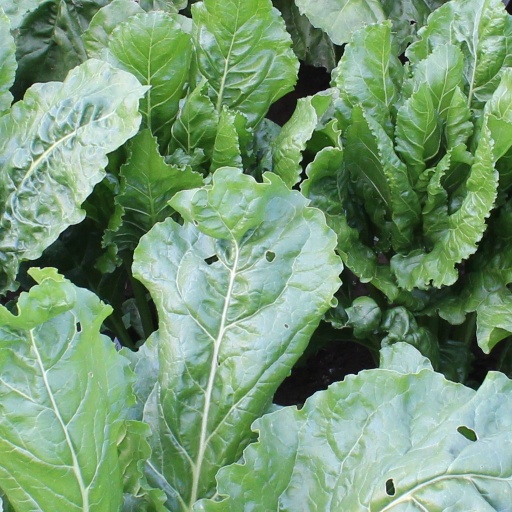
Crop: sugar beet